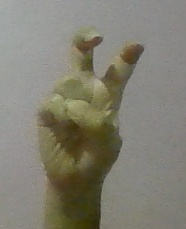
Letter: toot